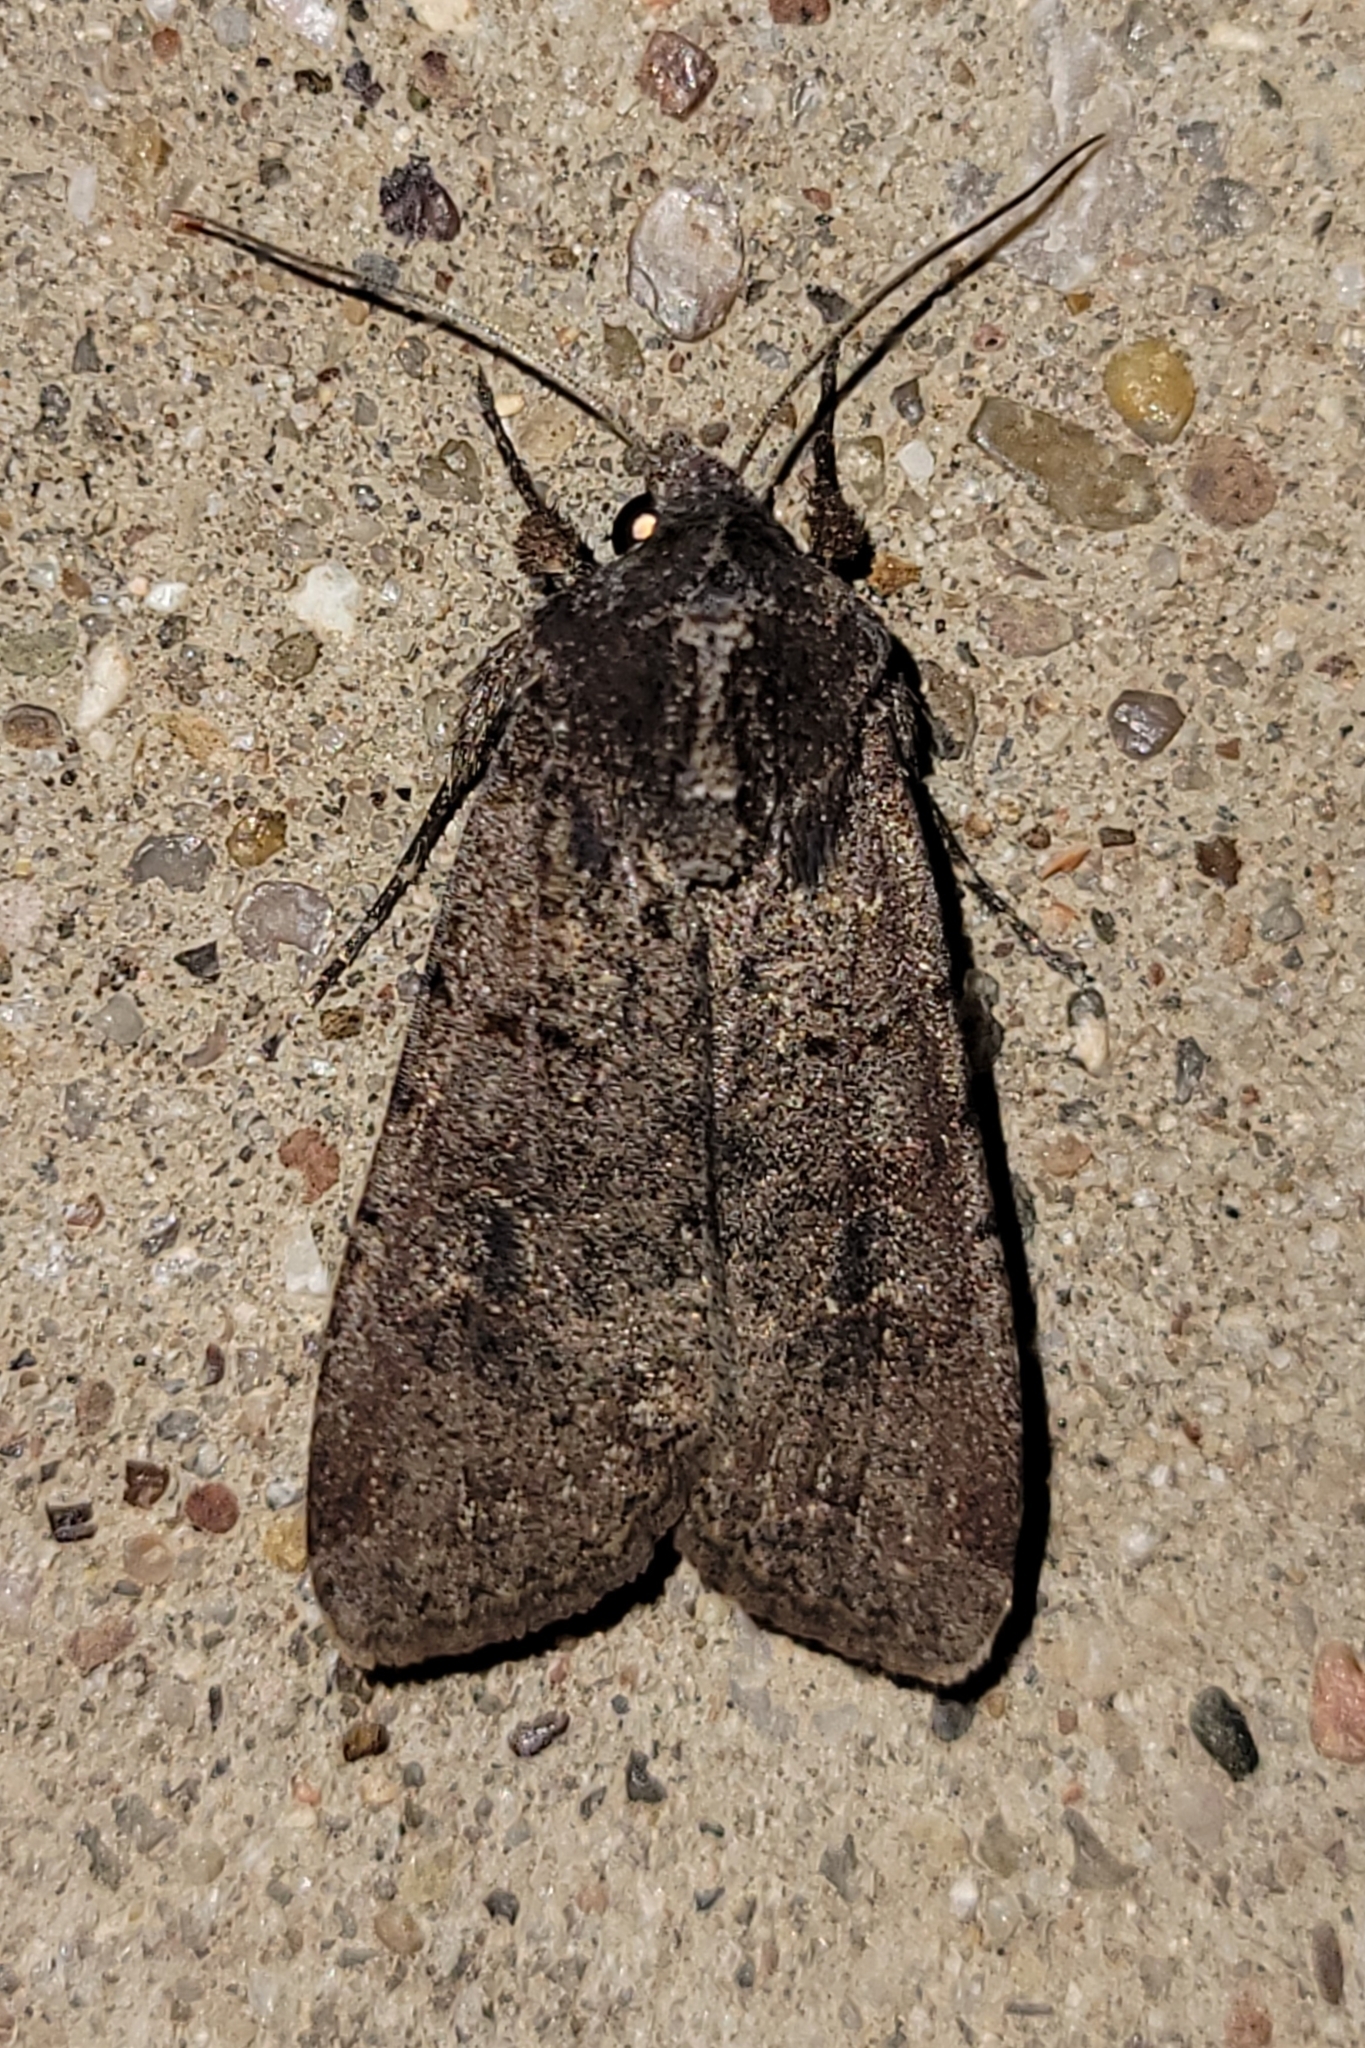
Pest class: cutworms